Interlibrary loan

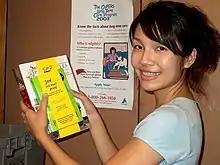
Picking up books requested through interlibrary loan

Inter-library loan (abbreviated ILL, sometimes called document delivery, document supply, inter-lending, inter-library services, inter-loan, or resource sharing) is a service that enables patrons of one library to borrow materials that are held by another library.